Tropical Storm Fay (2020)

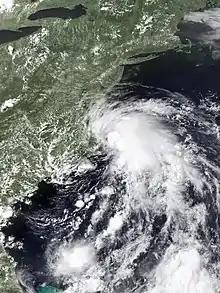
An image of Tropical Storm Fay shortly after being named off the coast of Virginia and North Carolina.

Upon issuing its first advisory on Fay, the National Hurricane Center (NHC) issued a tropical storm warning from Cape May, New Jersey to Watch Hill, Rhode Island, including Long Island and Block Island. On July 10, the NHC extended the warning southward to Fenwick Island, Delaware, including the Delaware Bay. The National Weather Service issued a flash flood watch for much of the Eastern Shore of Maryland, all of New Jersey, and New York City. The entirety of Long Island was also placed under a flash flood warning.